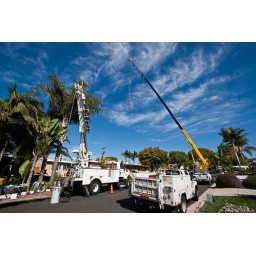
the pole way up in the air, held by the giant crane, right over my house